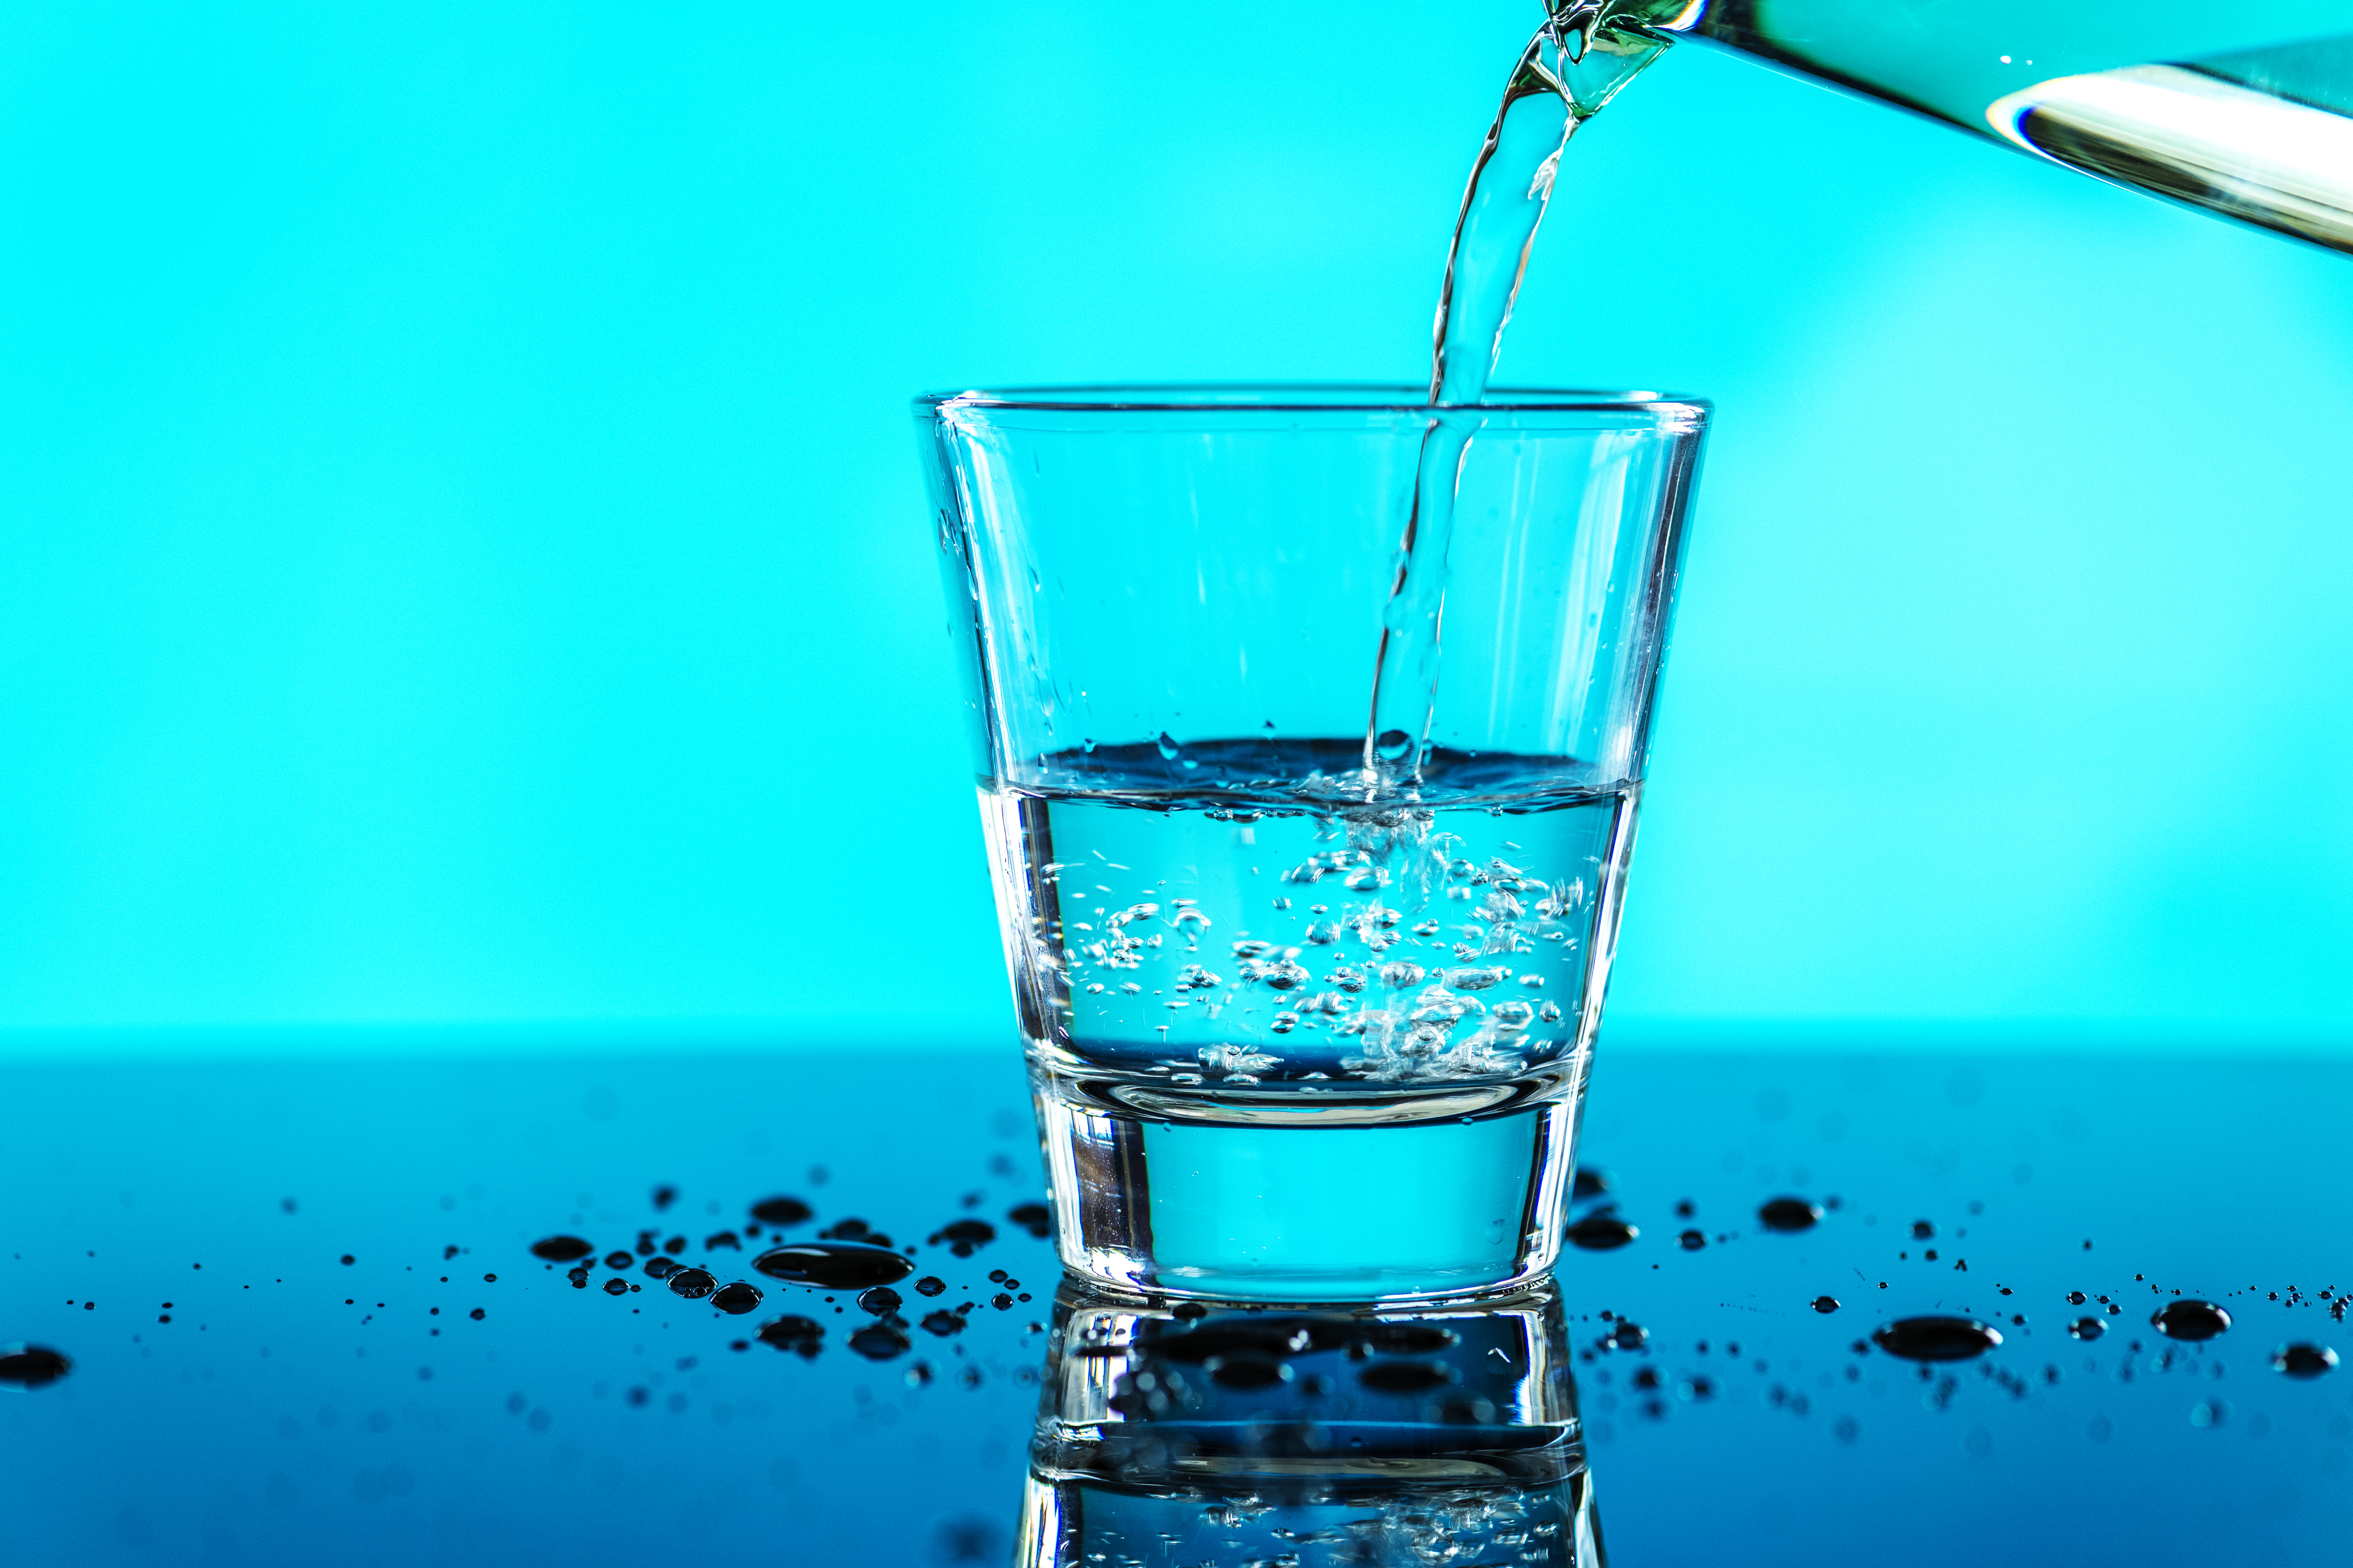
aqua, beverage, blue, bubbles, clear, close up, cold drink, dehydrated, dehydration, drink, drinkable, drinking, drinking water, drip, drop, dropped, fluid, fresh, freshness, glass, h2o, health, healthy, hydration, hygiene, liquid, macro, medical care, mineral water, motion, pouring, purified, purity, refreshment, rehydration, spill, splash, thirsty, transparent, water, wellbeing, wellness, turquoise, highball glass, Transparent material, old fashioned glass, distilled beverage, tumbler, drinkware, Distilled water, blue lagoon, shot glass, still life photography, solution, carbonated water, liqueur